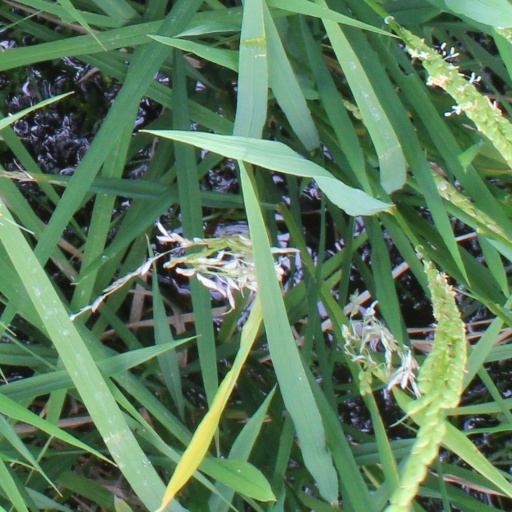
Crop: rice